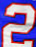
Number: 2